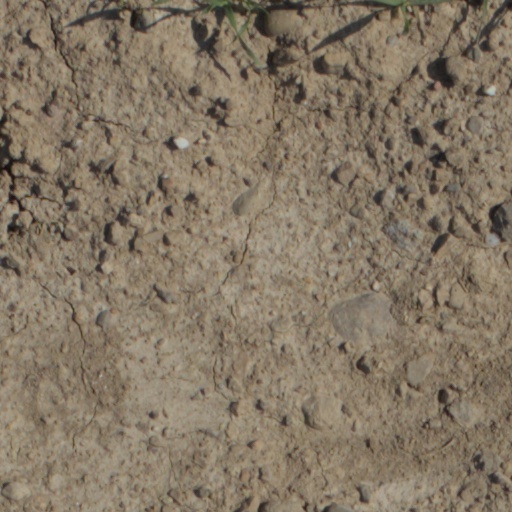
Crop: wheat